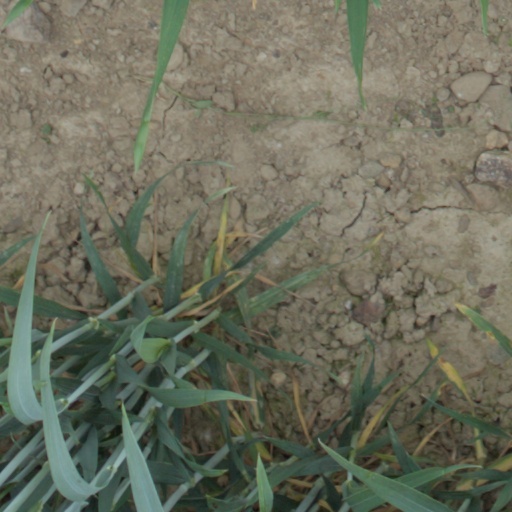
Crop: wheat